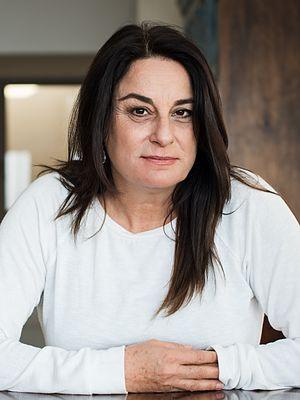
Rona Ramon, en hébreu : רונה רמון, née le 16 avril 1964 et morte le 17 décembre 2018, est une militante israélienne qui influence et soutient l'éducation et la promotion de la jeunesse dans son pays. Elle est la veuve du colonel Ilan Ramon, le premier astronaute israélien, mort dans l'accident de la navette spatiale Columbia, en 2003. Elle est également la mère du capitaine Assaf Ramon, pilote de chasse de l'armée de l'air israélienne, tué dans un accident d'entraînement, le 13 septembre 2009. Après la mort de son mari et de son fils, elle crée la Fondation Ramon qui travaille avec les enfants israéliens pour leur réussite scolaire et la poursuite de leurs rêves. Elle reçoit, à titre posthume, le prix Israël 2019.
Le prix Israël, en hébreu : פרס ישראל, est remis chaque année, par l'État d'Israël, lors d'une cérémonie, à la veille de la fête de l'indépendance d'Israël.